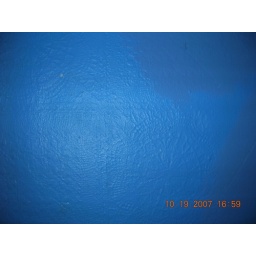
I was trying to show that they painted over the wall paper